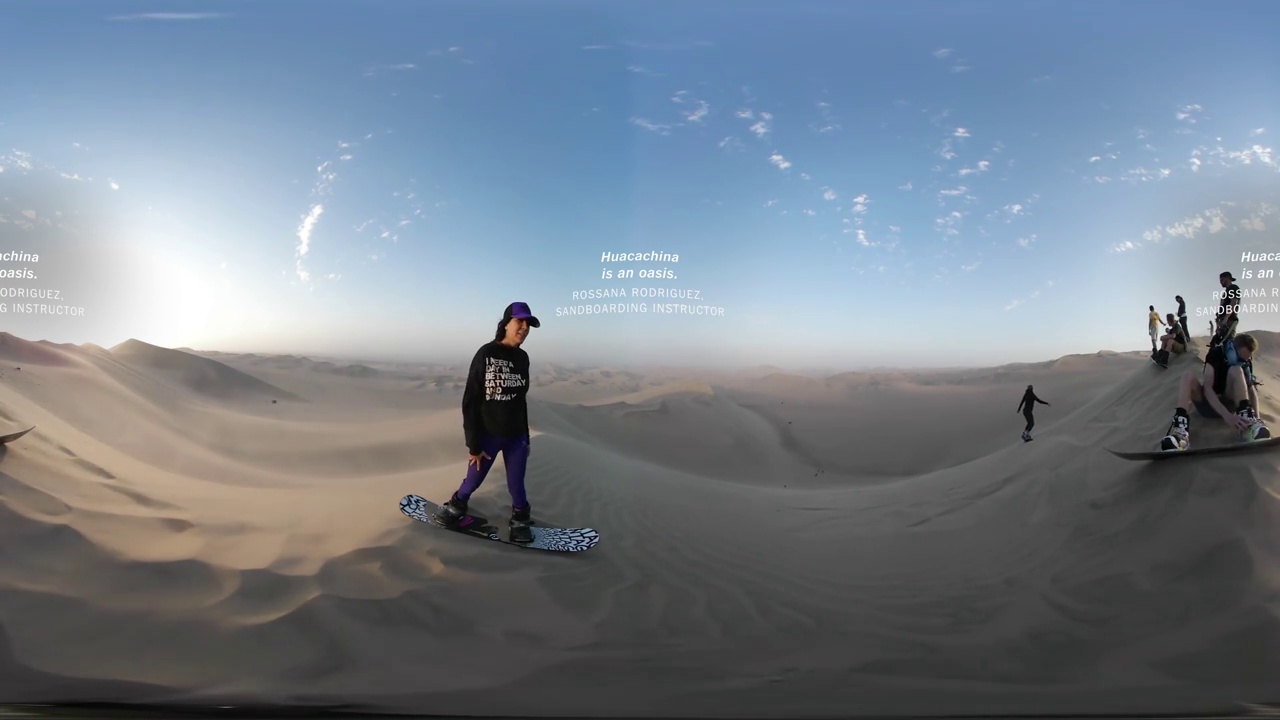
Referred object: Skateboard on the sand

Referred object: the black-and-white patterned snowboard

Referred object: turn slightly left; the snowboarder next to the small dune crest